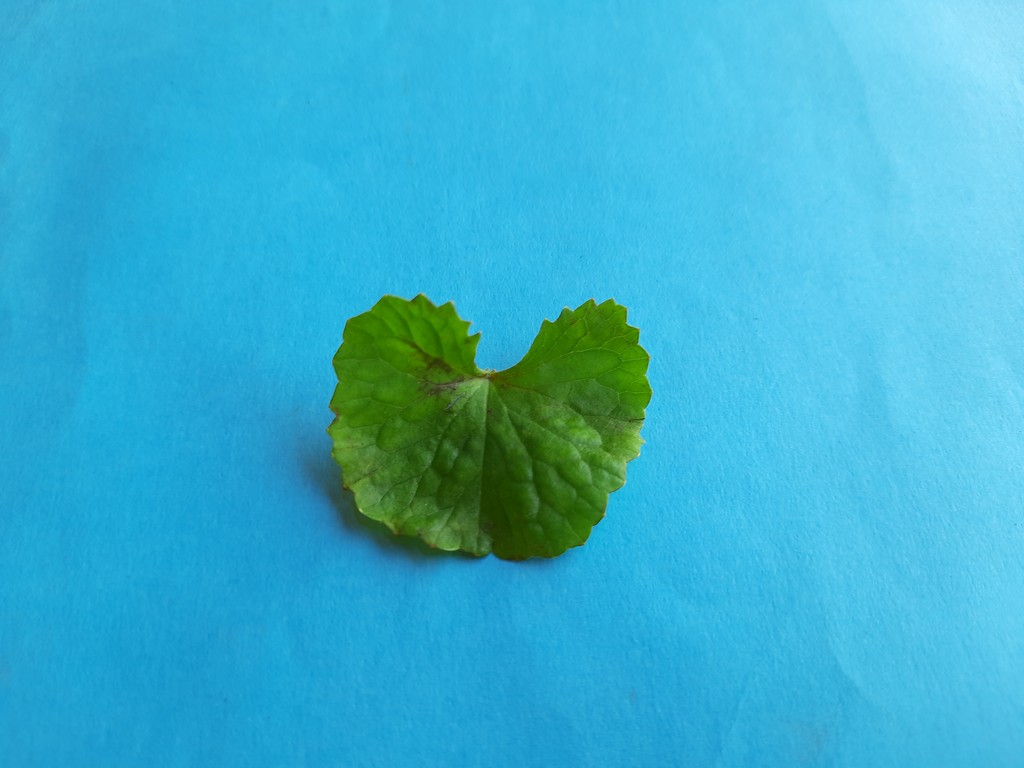
Label: Unhealthy